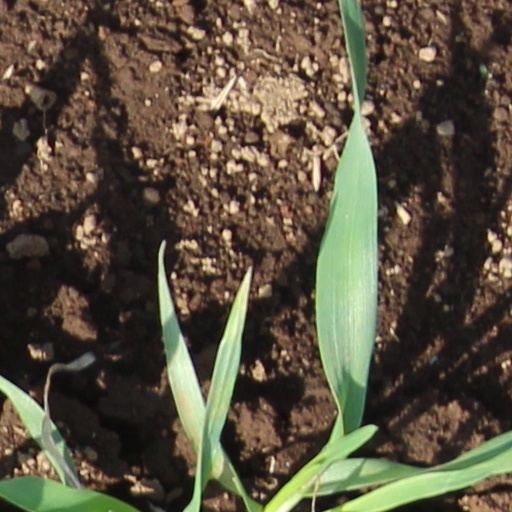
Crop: wheat